Greg Camarillo

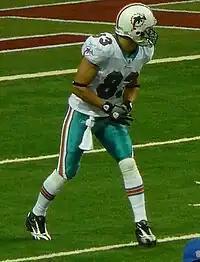
Camarillo with the Dolphins in 2009

Greg Camarillo (born April 18, 1982) is a former American football wide receiver.